Torshov tram stop

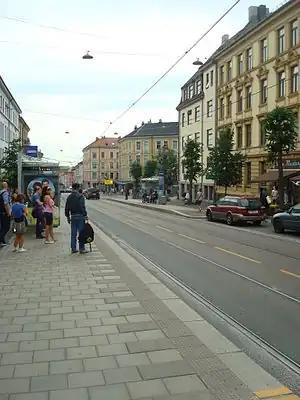
Torshov tram stop with a SL79 tram approaching

Torshov is one of the tram stops on the Oslo Tramway network. Located in the borough of Sagene in Oslo, Norway, it is served by three tram routes, two night bus services and a bus stop is located within walking distance and is served by route 20 of Ruter's extensive bus network. Trams began serving the area where the station is currently located since the 29th of September, 1899.